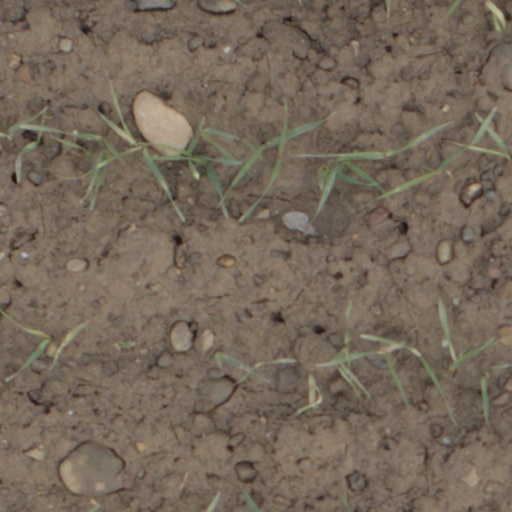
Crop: wheat